Pharmacological cardiotoxicity

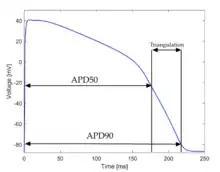
Ventricular Action Potential

Pharmacological cardiotoxicity is defined as cardiac damage that occurs under the action of a drug. This can occur both through damage of cardiac muscle as well as through alteration of the ion currents of cardiomyocytes.